Guillaume de Lamoignon de Blancmesnil

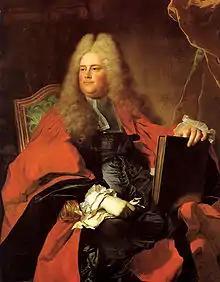
Portrait of Lamoignon de Blancmesnil, by Hyacinthe Rigaud, 1716

Guillaume II de Lamoignon, seigneur de Blancmesnil et de Malesherbes (Paris, 6 March 1683 — 12 July 1772) was a French magistrate.